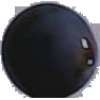
Label: Grape Blue 1